Nueva Ecija

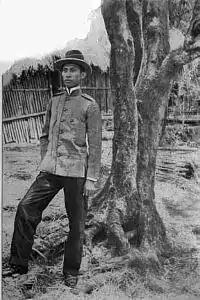
General Manuel Tinio, former governor of Nueva Ecija

On November 11, 1897, Natividad was killed in action in Cabiao, Nueva Ecija. His death precipitated the Pact of Biak-na-Bato, a peace treaty that sought to end hostilities between Spanish authorities and the Filipino rebels. The treaty provided for a payment of P800,000 to the rebels who would then be exiled to Hong Kong. Five Novo Ecijanos would accompany Aguinaldo's exile. They were General Mariano Llanera, Benito Natividad, General Manuel Tinio, and Joaquin Natividad.